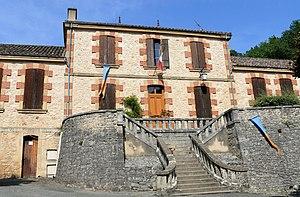
Gavaudun - Mairie